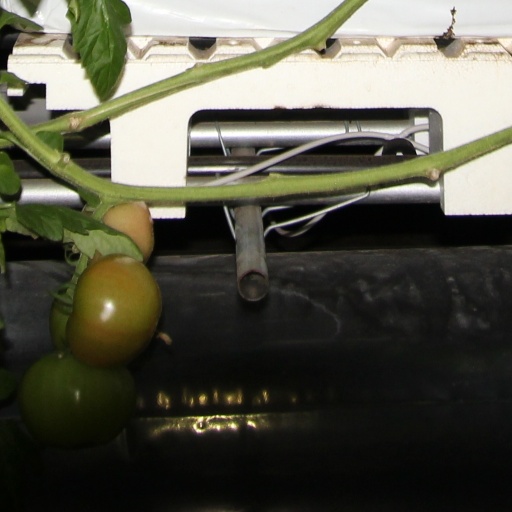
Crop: tomato